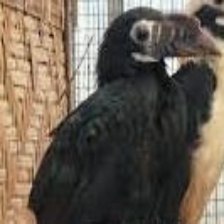
Species: VISAYAN HORNBILL
Scientific name: PENELOPIDES PANINI
ImageNet parent category: hornbill